François de Bourbon, Duke of Montpensier

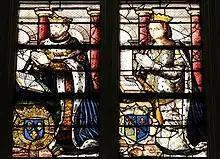
Stained glass window rendition of Montpensier and

In 1566 he was married to the wealthy heiress . The Lorraine family had hoped to secure her hand for marriage to the duke of Mayenne. She predeceased her husband, dying in 1577.